Common kestrel

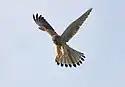

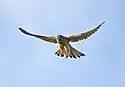

Eleven subspecies are recognised. Most differ little, and mainly in accordance with Bergmann's and Gloger's rules. Tropical African forms have less grey in the male plumage.